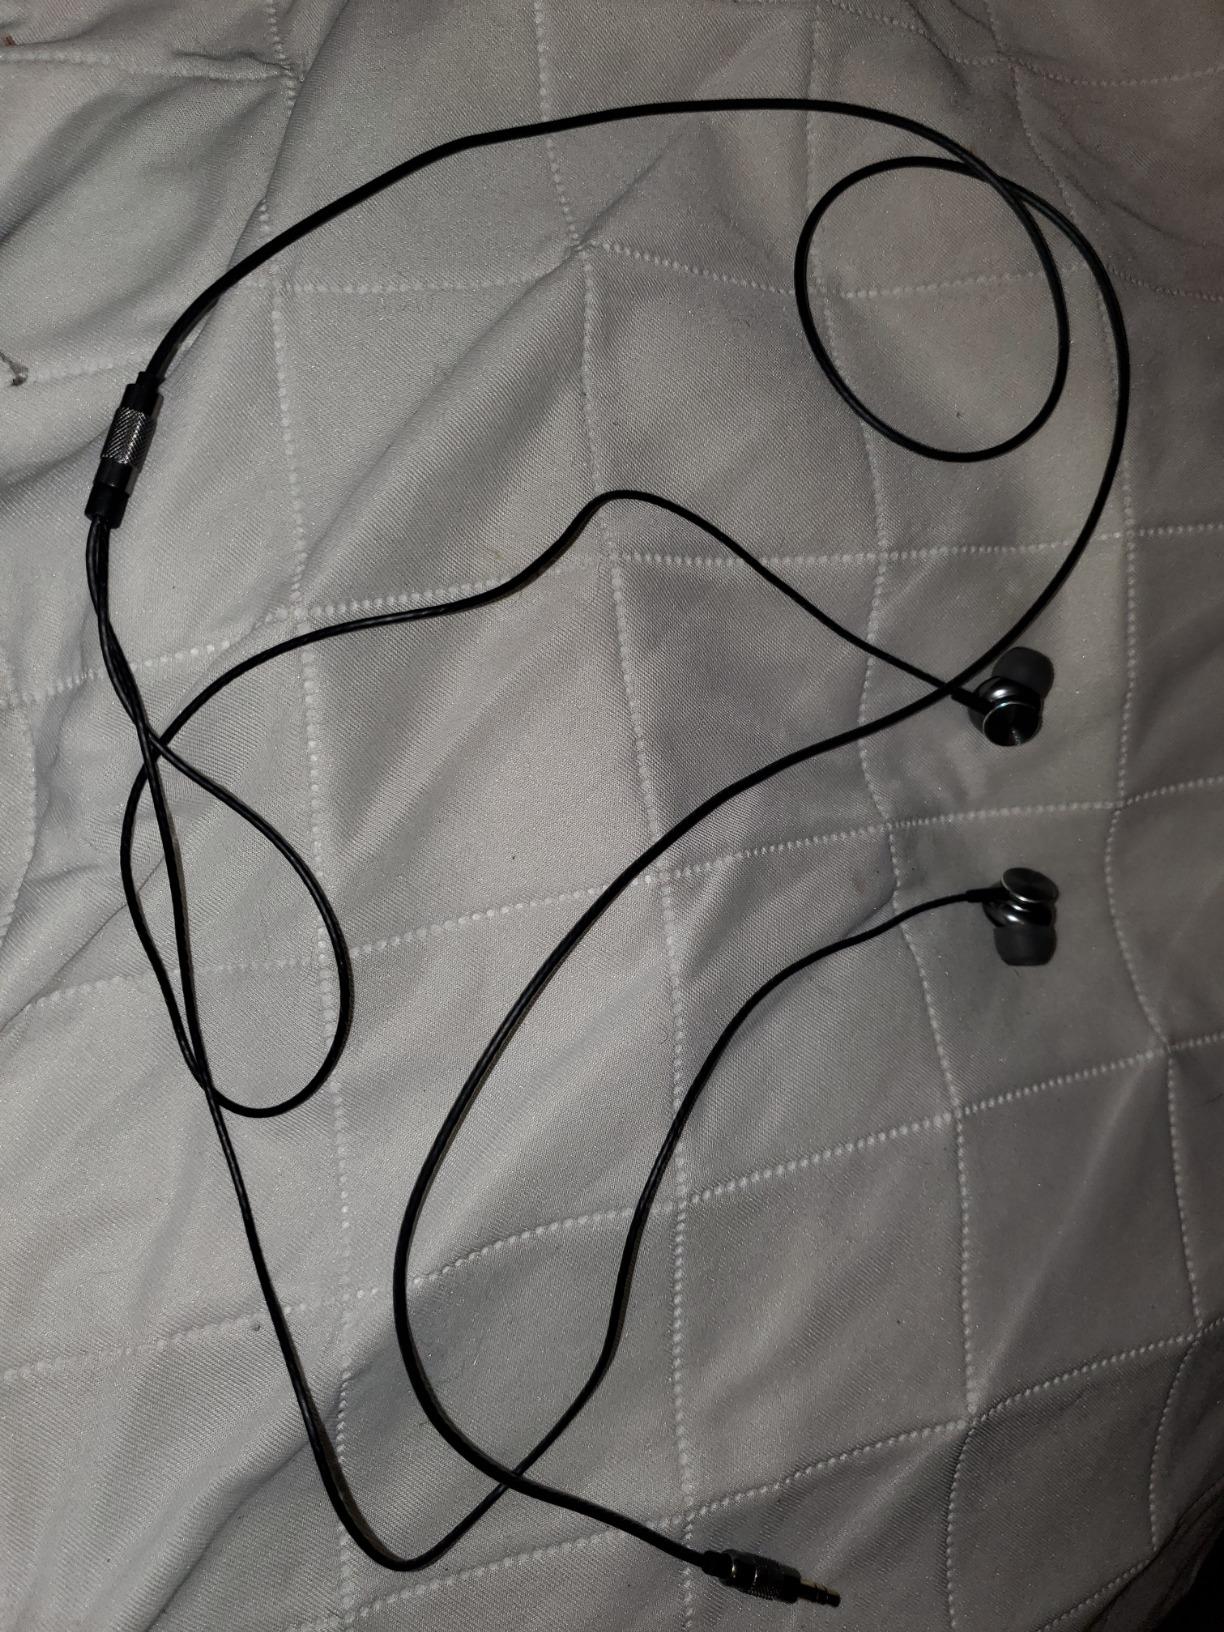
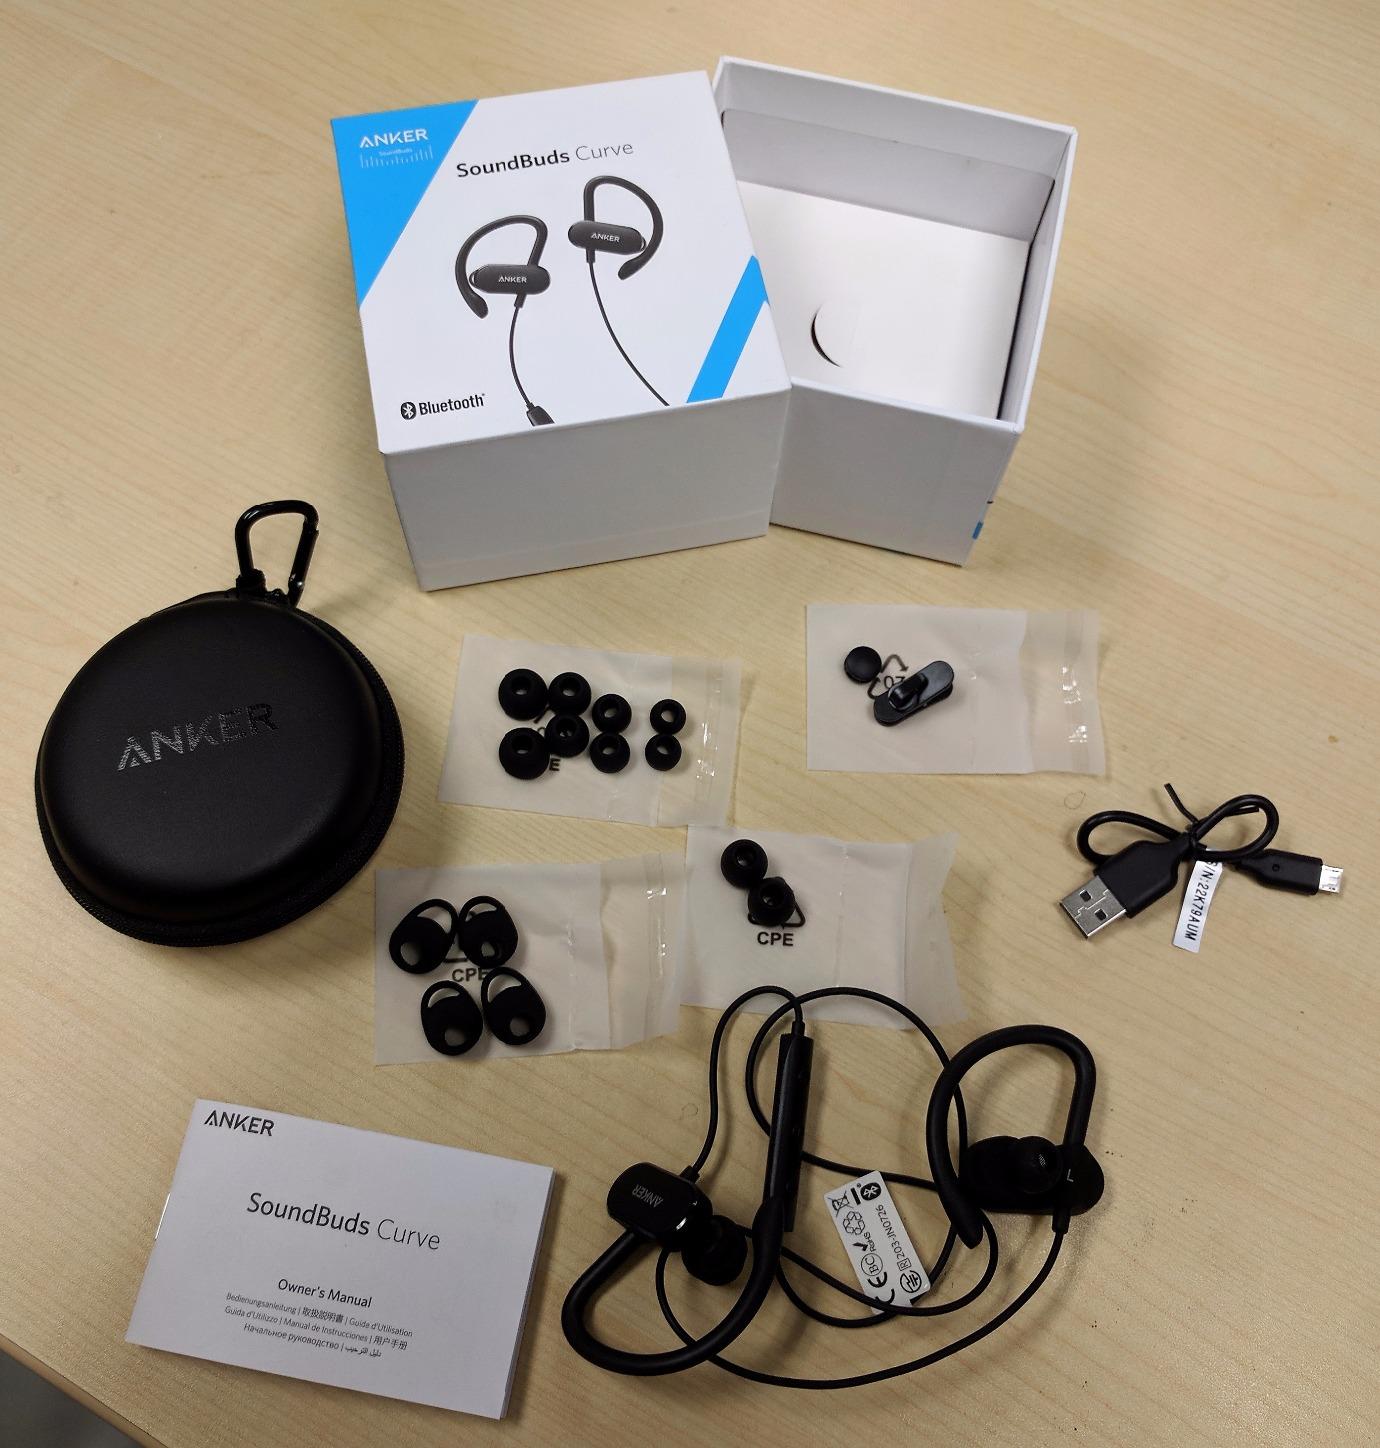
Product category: headphones
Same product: no